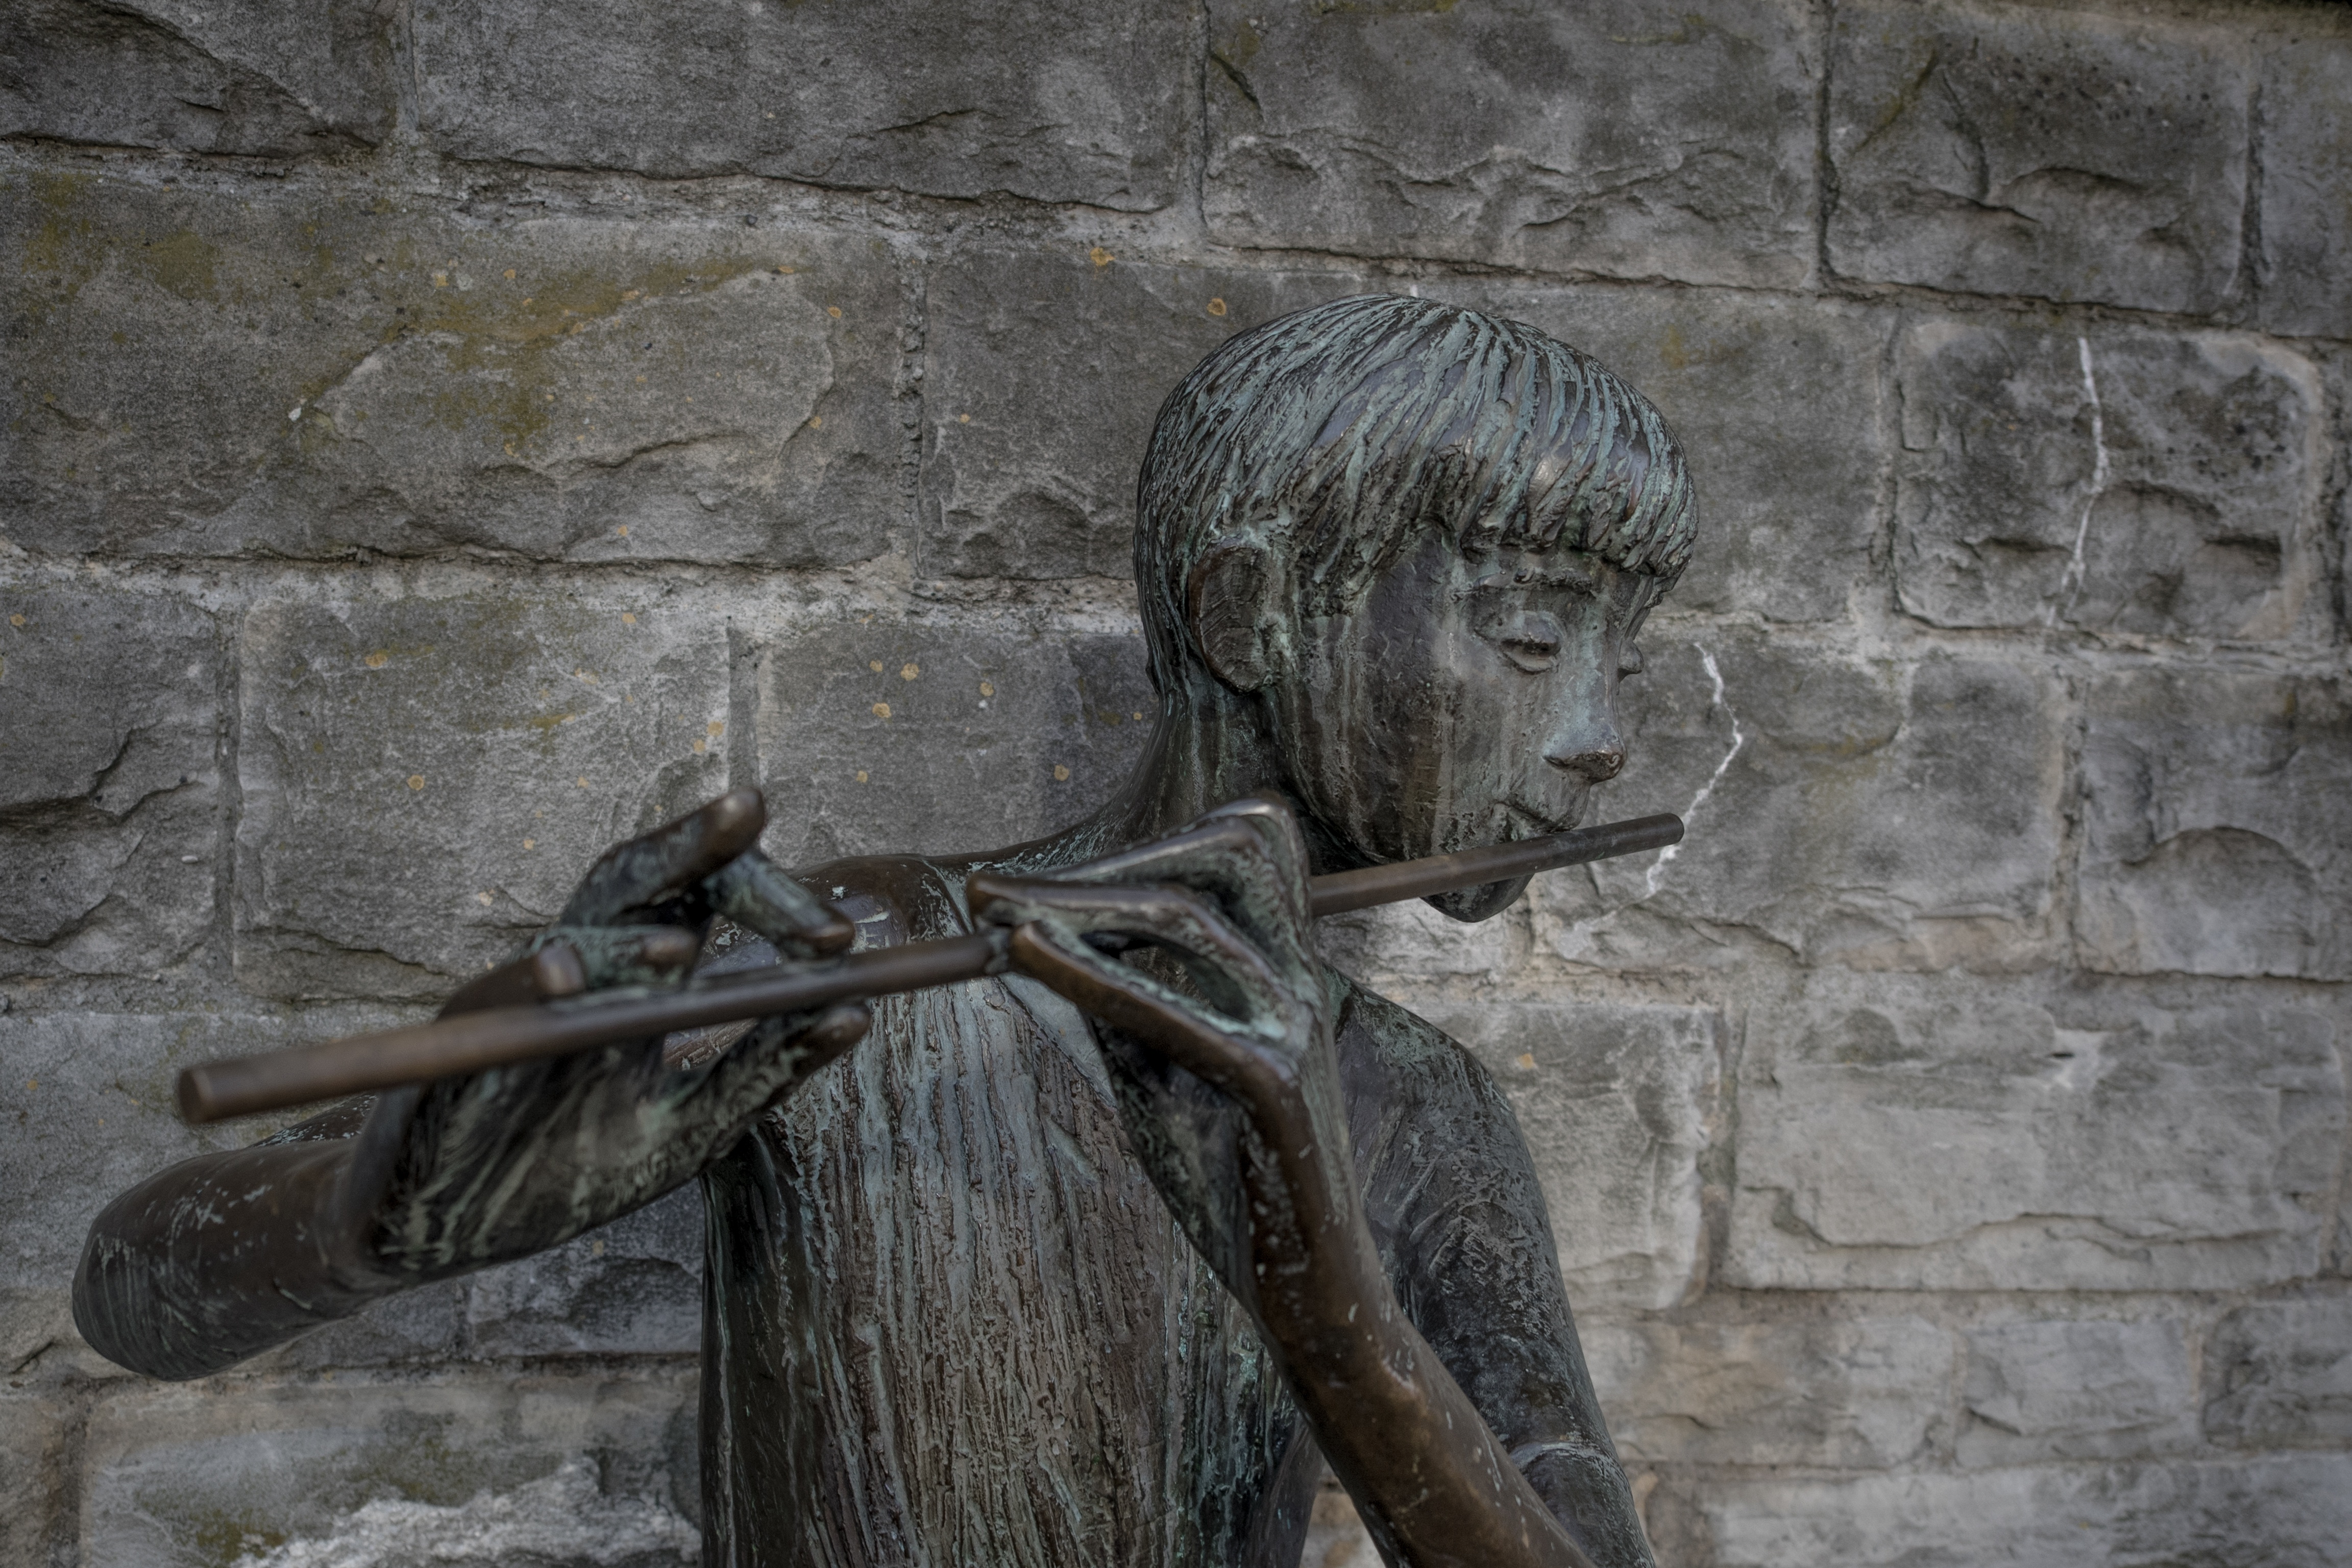
music, play, wall, monument, statue, instrument, landmark, artwork, sculpture, art, temple, woodwind, sound, iron, carving, relief, flute, cast, mythology, stone carving, ancient history